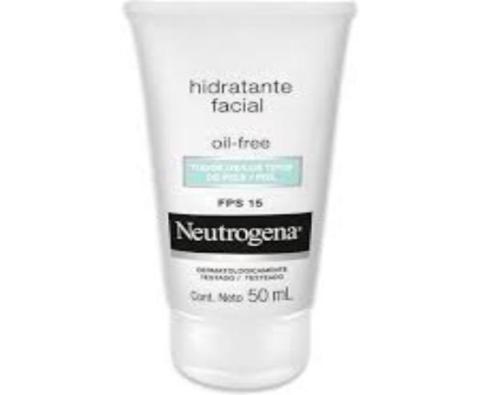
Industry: Necessities